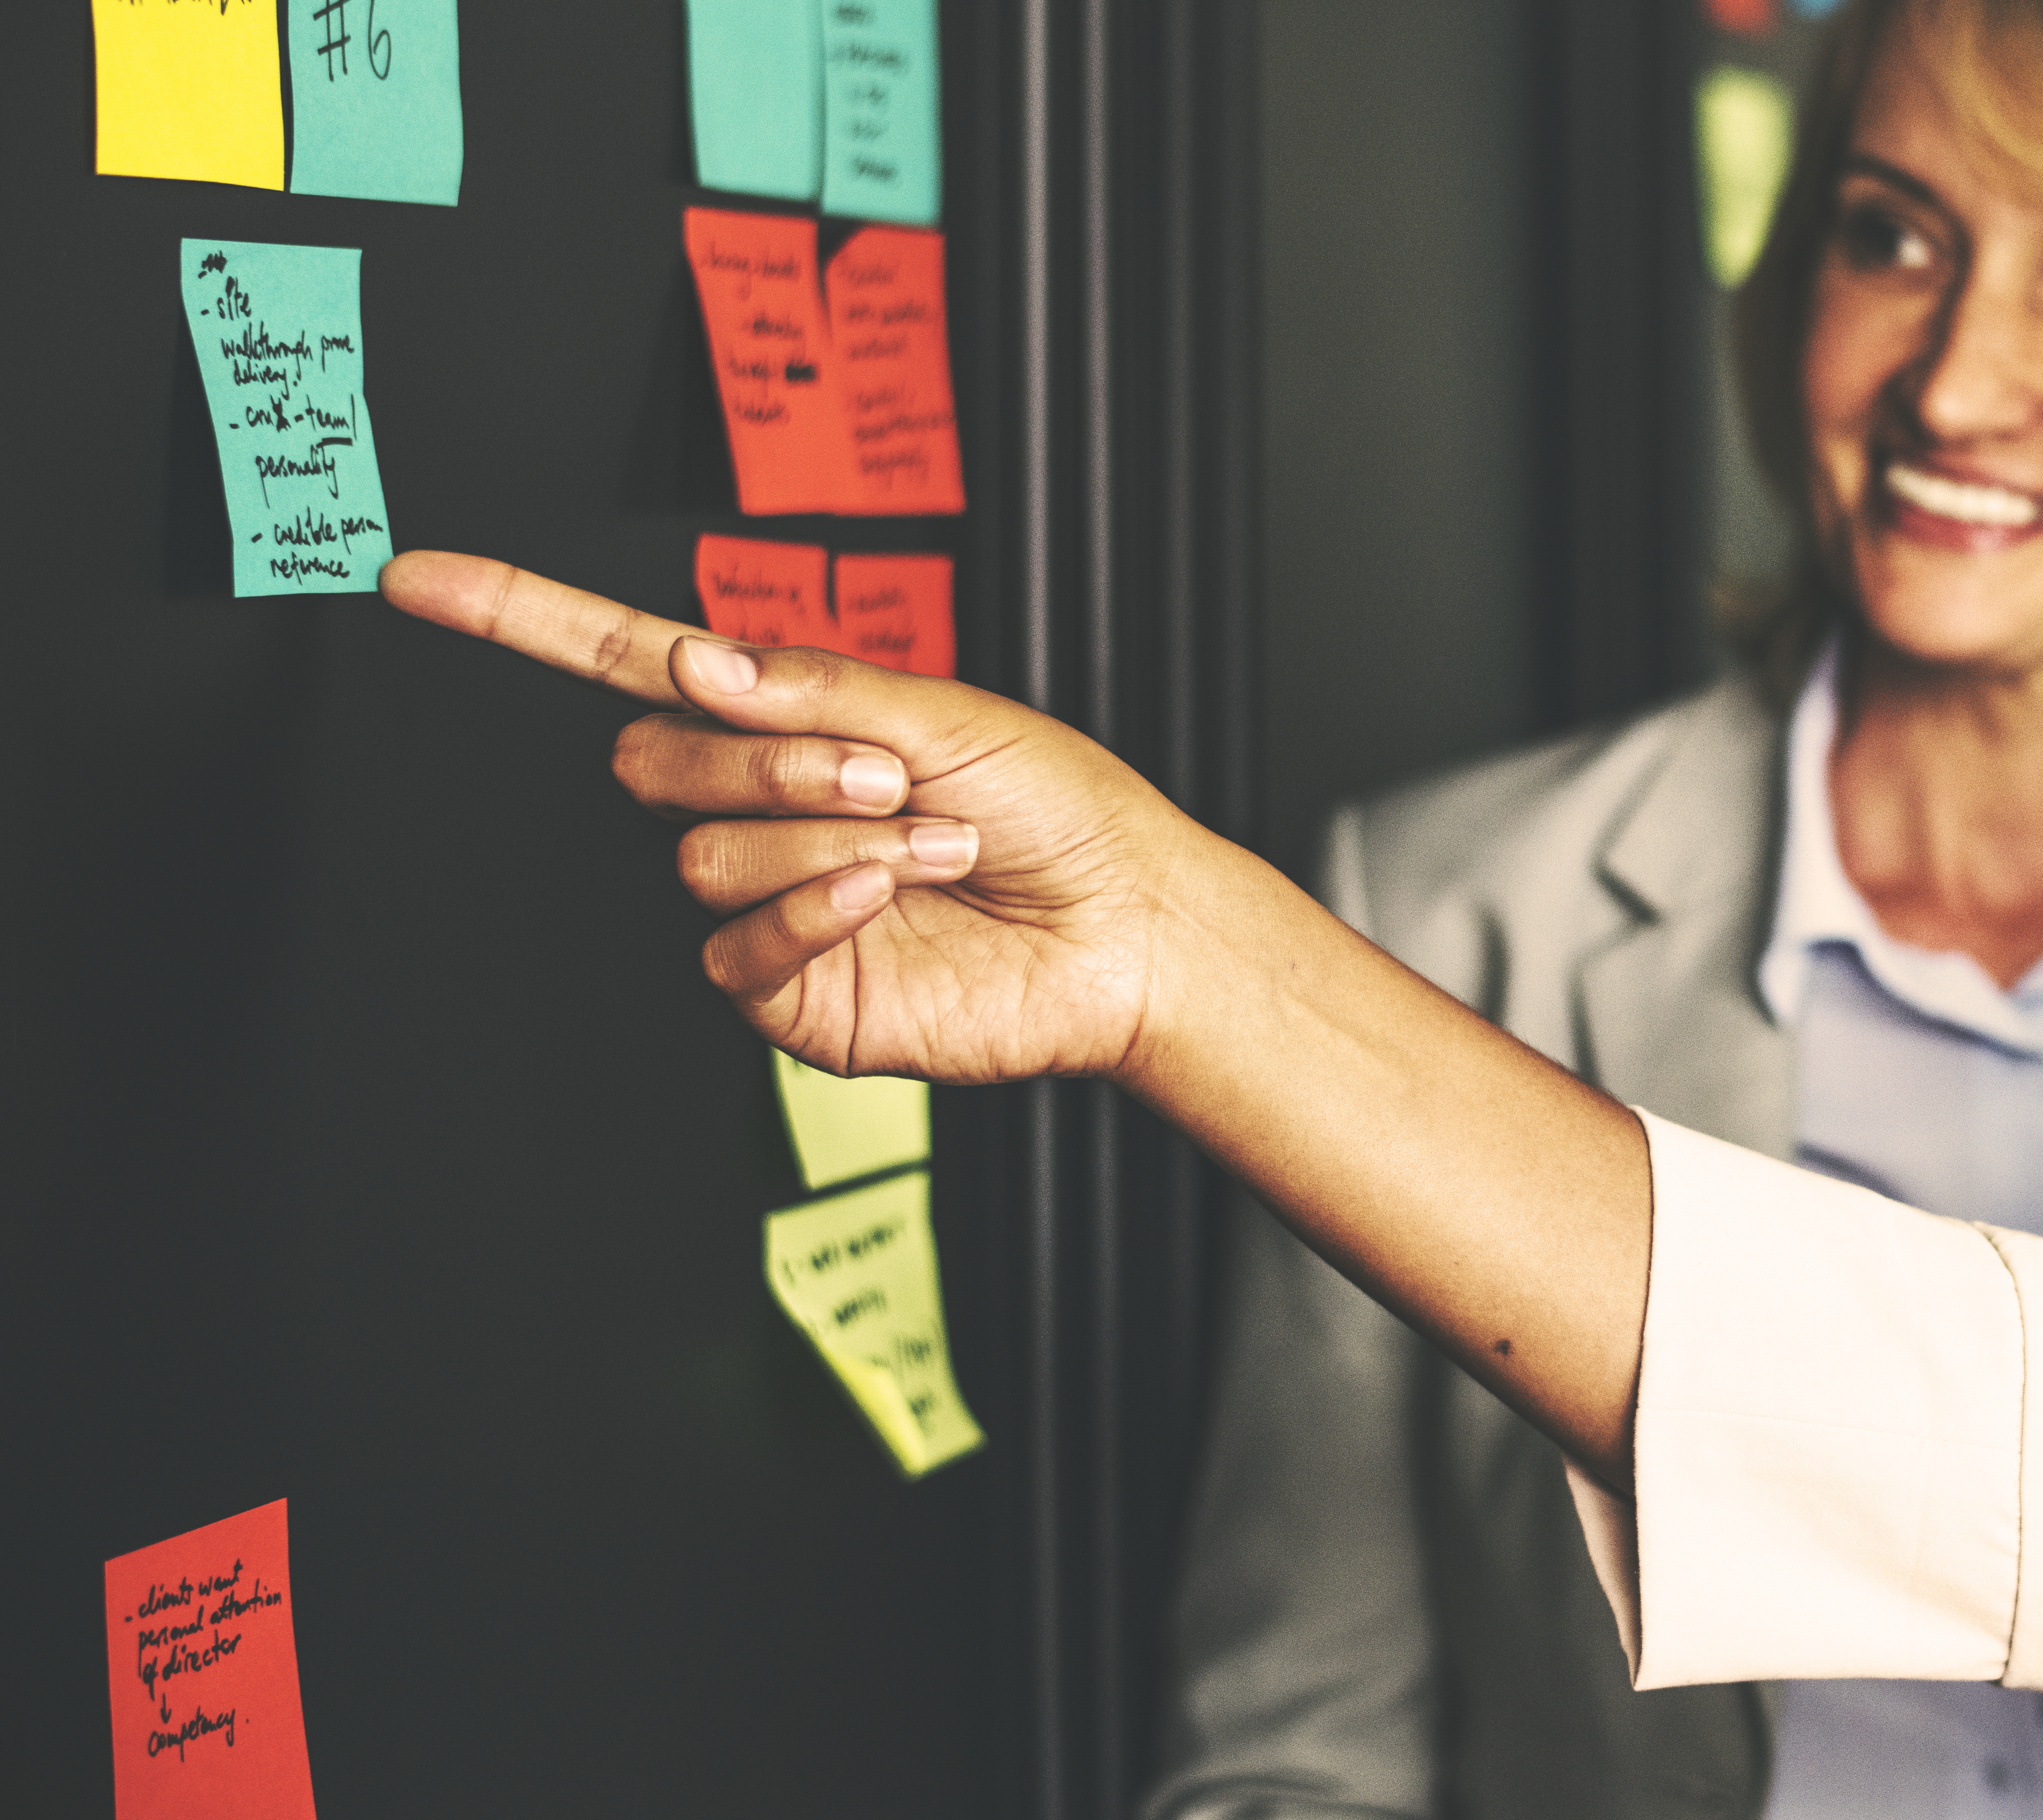
american, analyzing, blond, board, brainstorming, briefing, business, businesspeople, businesswoman, businesswomen, caucasian, colleagues, communications, concentration, coworker, creative, creative office, discussing, european, group, indoors, information, looking, management, meeting, meeting room, multicolored, note, office, plan, planning, pointing, post, professional, reminder, sticky note, sticky notepaper, tasks, team, teamwork, thoughtful, to do, together, togetherness, wall, westerner, white, woman, working, workplace, hand, finger